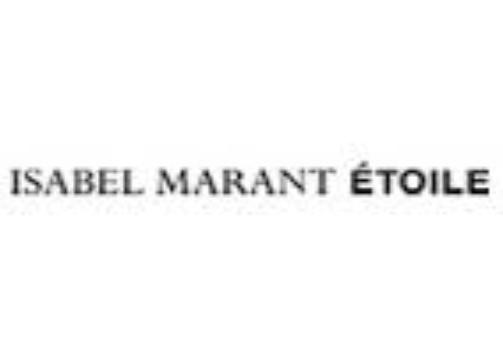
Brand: Isabel Maran-2
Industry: Clothes